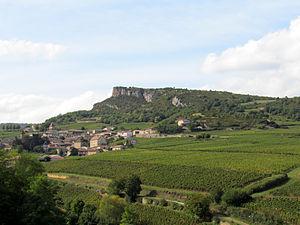
Village de Vergisson (Saône-et-Loire, France) et vignoble de l'AOC Pouilly-Fuissé.
Le pouilly-fuissé est un vin blanc d'appellation d'origine contrôlée produit sur les communes de Chaintré, Fuissé, Solutré-Pouilly et Vergisson en Saône-et-Loire.
Le vignoble de Bourgogne est un vignoble français situé en Bourgogne-Franche-Comté dans les départements de l'Yonne, de la Côte-d'Or et de Saône-et-Loire. Il s’étend sur 250 km de longueur du nord de Chablis au sud du Mâconnais.
Le département de Saône-et-Loire est un département français de la région Bourgogne-Franche-Comté dont la préfecture est Mâcon. L'Insee et la Poste lui attribuent le code 71. Il s'agit du département le plus peuplé de la région.